Douglas Wilson Johnson

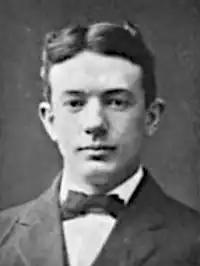

Douglas Wilson Johnson (1878–1944) was an American geographer and geomorphologist known for his contributions to the understanding of coastal processes and landforms.